Atari joystick port

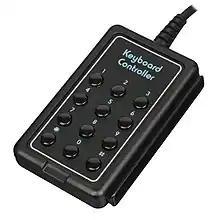
The keyboard controller was relatively rare on the 2600, but a more substantial version for numeric input was more common on the Atari 400 and 800.

Keyboard controllers were used in the Atari systems as auxiliary inputs, for numeric keypads on the 8-bit machines and special purpose controllers on the 2600, like the "Star Raiders" port. They were based on a 4-by-3 matrix for a total of 12 possible keys. For any keypress, the row was encoded by setting one of four bits in the joystick shadow register, codice_1 or codice_4, while the column set a bit on one of the trigger registers. The programmer then had to read both to determine which key was pressed; there was no firmware to map this onto key codes (which the 2600 lacked anyway).